Sylvia Raphael

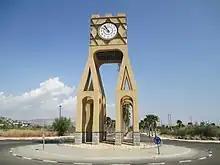
Sylvia Raphael roundabout

A roundabout named after her was erected in the Israeli town of Migdal.